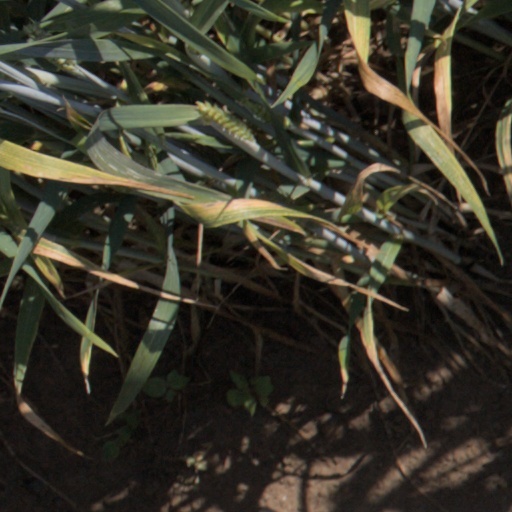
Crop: wheat